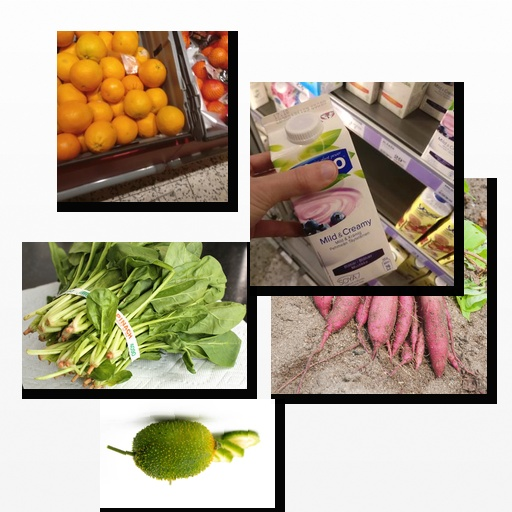
Food items: orange, spiny_gourd, spinach, soyghurt, sweet_potato